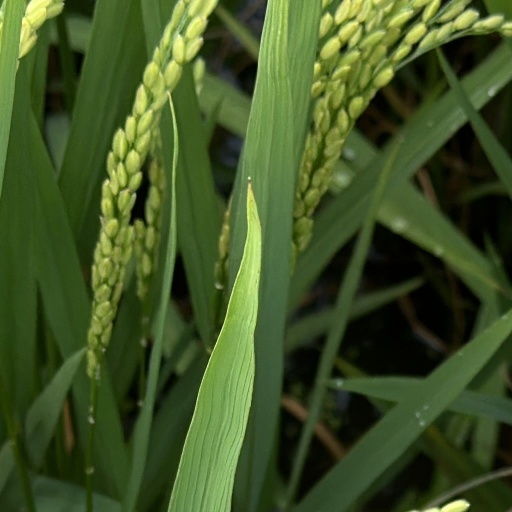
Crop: rice